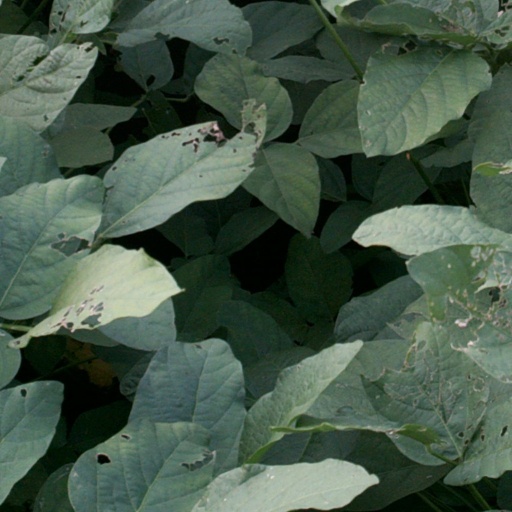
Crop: soybean